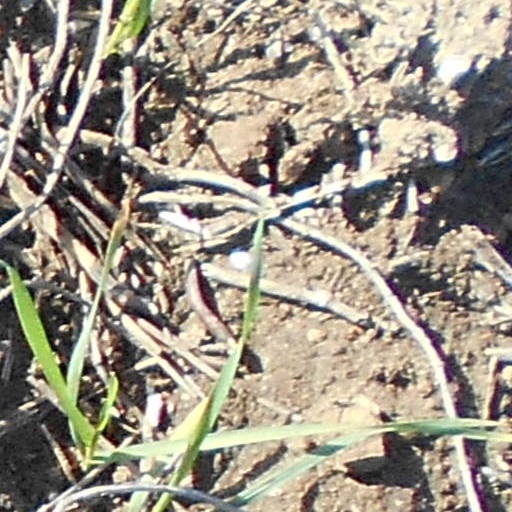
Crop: wheat